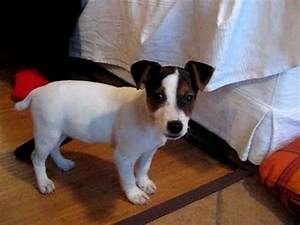
Label: cane